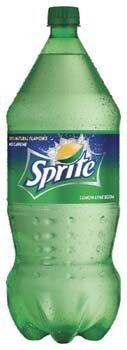
Item Name: Sprite Lemon Lime Soda 2 Liter (Pack of 4) by Sprite
Bullet Point 1: No caffeine
Bullet Point 2: Low sodium
Value: 270.51
Unit: Fl Oz

Price: 3.135